OMG... We're in a Horror Movie!!!

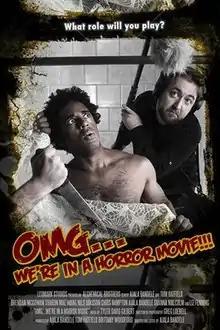

OMG... We're in a Horror Movie!!! is a 2015 American comedy horror film directed by Ajala Bandele. It stars Brendan McGowan, Sharon Mae Wang, Nils Jansson, Chris Hampton, Bandele, Shanna Malcolm, and Liz Fenning as friends who realize they have suddenly been transported into a horror film. It premiered at the Hollywood Reel Independent Film Festival in February 2015 and was released on video-on-demand in January 2016.